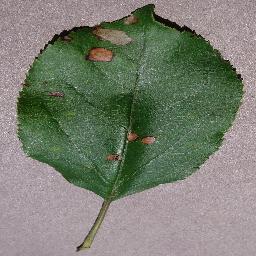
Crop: apple
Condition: black_rot